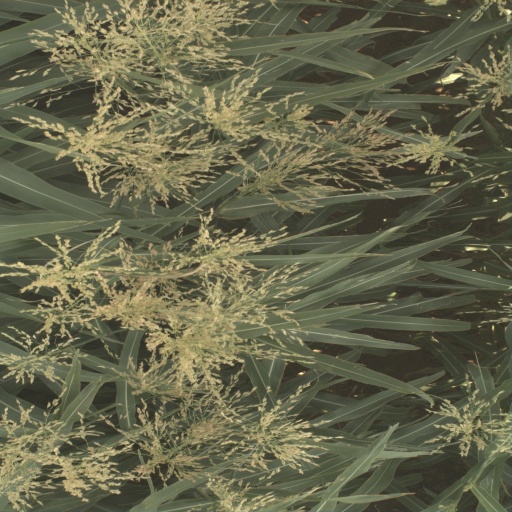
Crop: sorghum